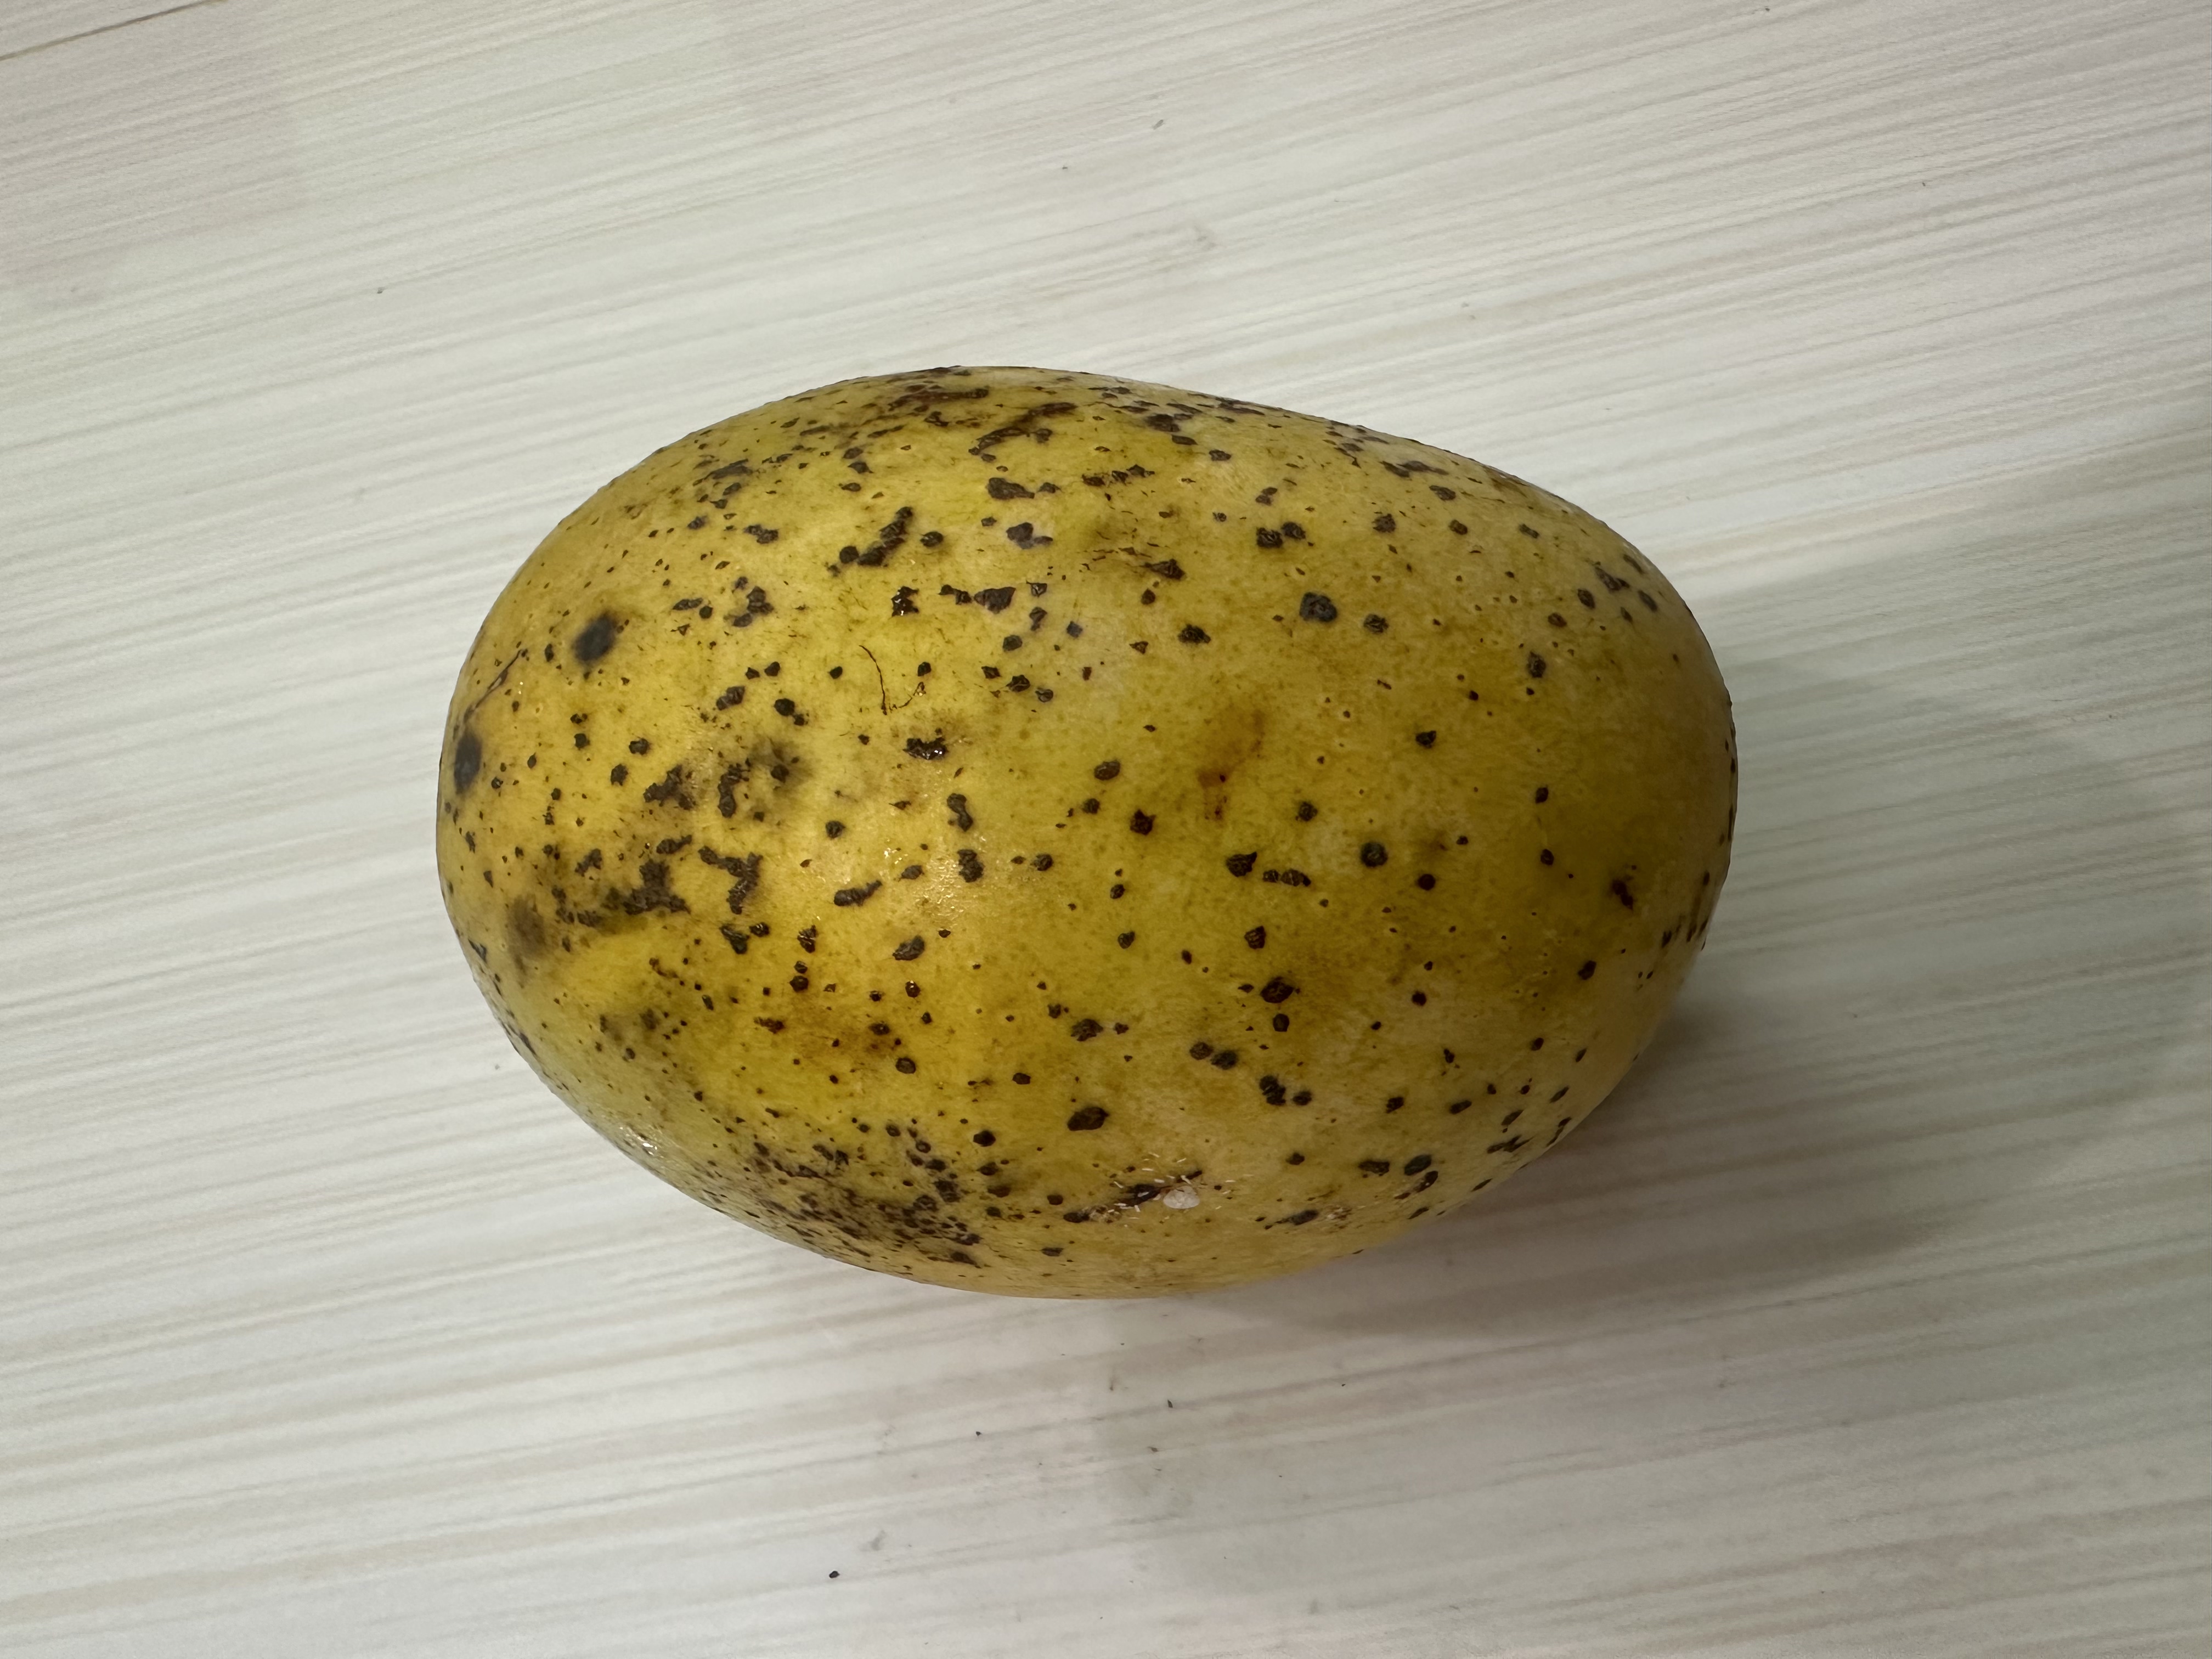
Mango variety: Kanchon Langra